Scarborough Marsh

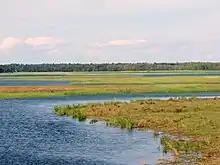
Scarborough Marsh

Known as the largest saltwater marsh in the world, the marsh is fed by four rivers and several creeks. Three of the rivers in the Scarborough Marsh feed into and create the Scarborough River, which flows into Saco Bay and the Gulf of Maine.